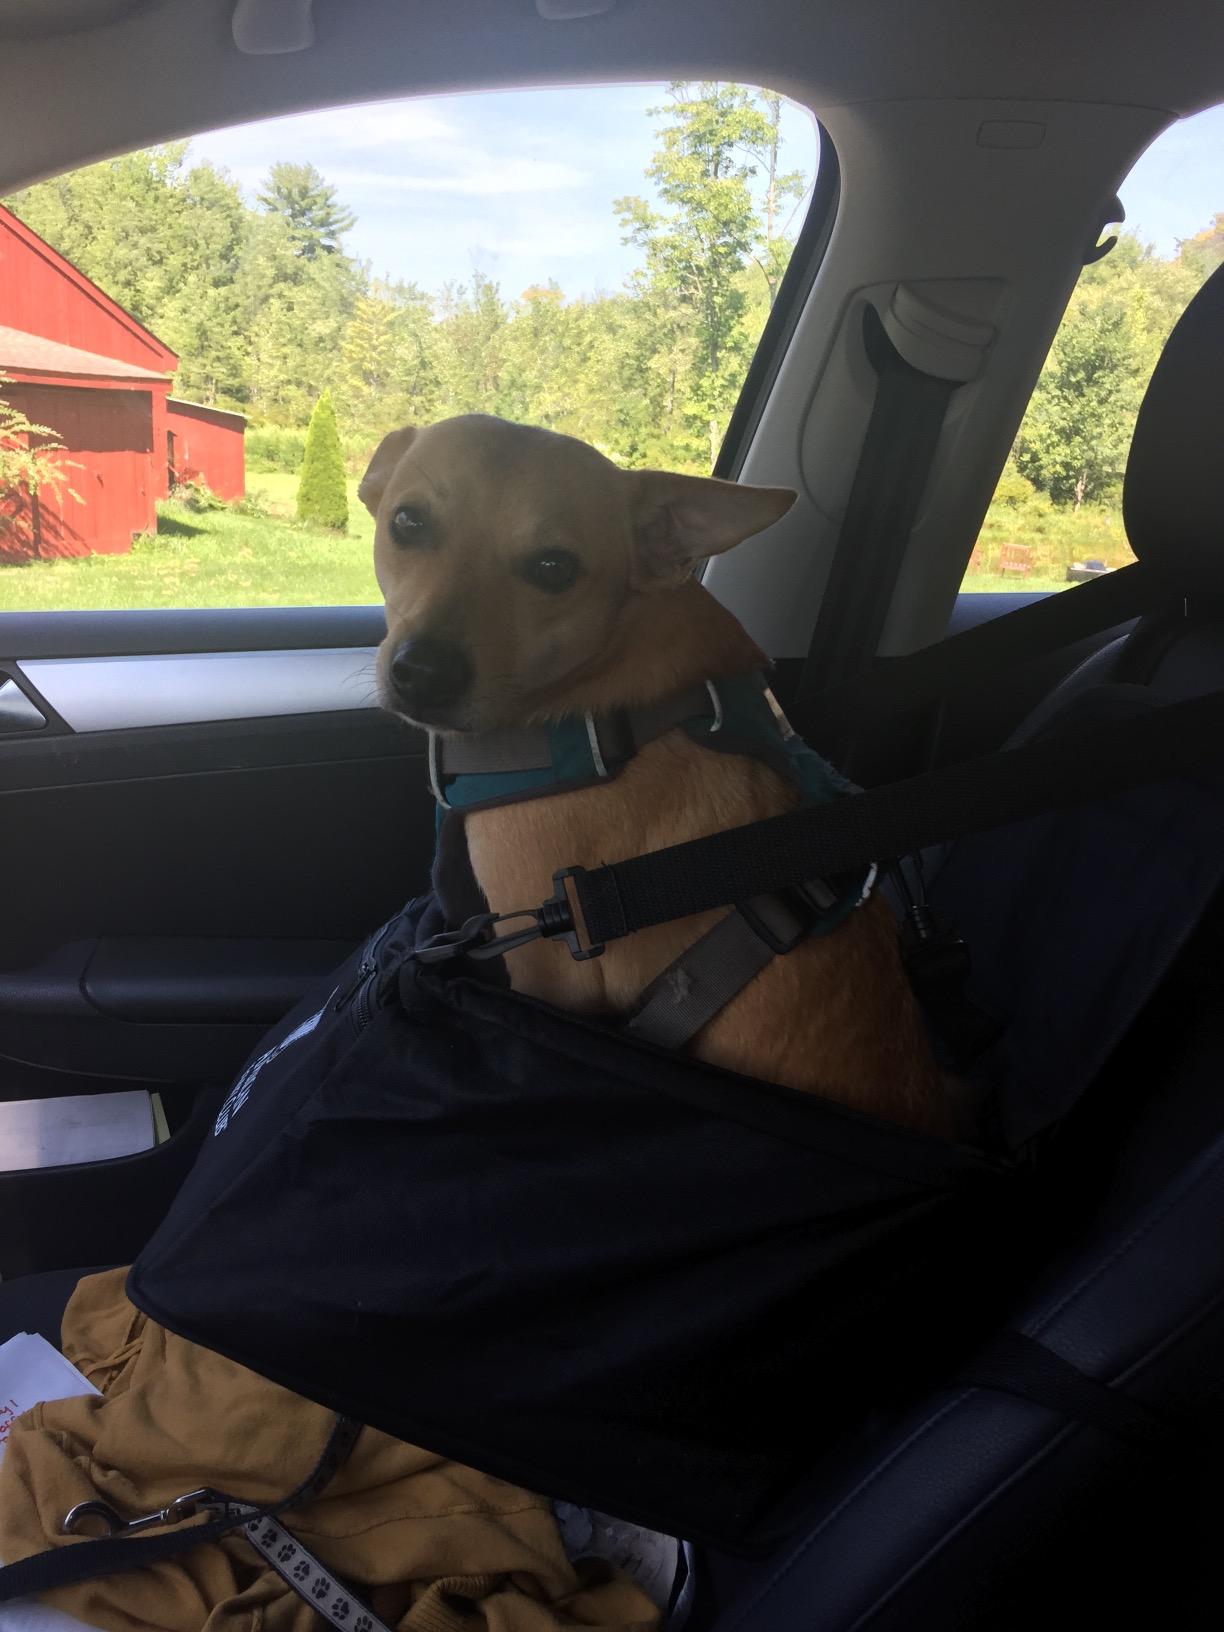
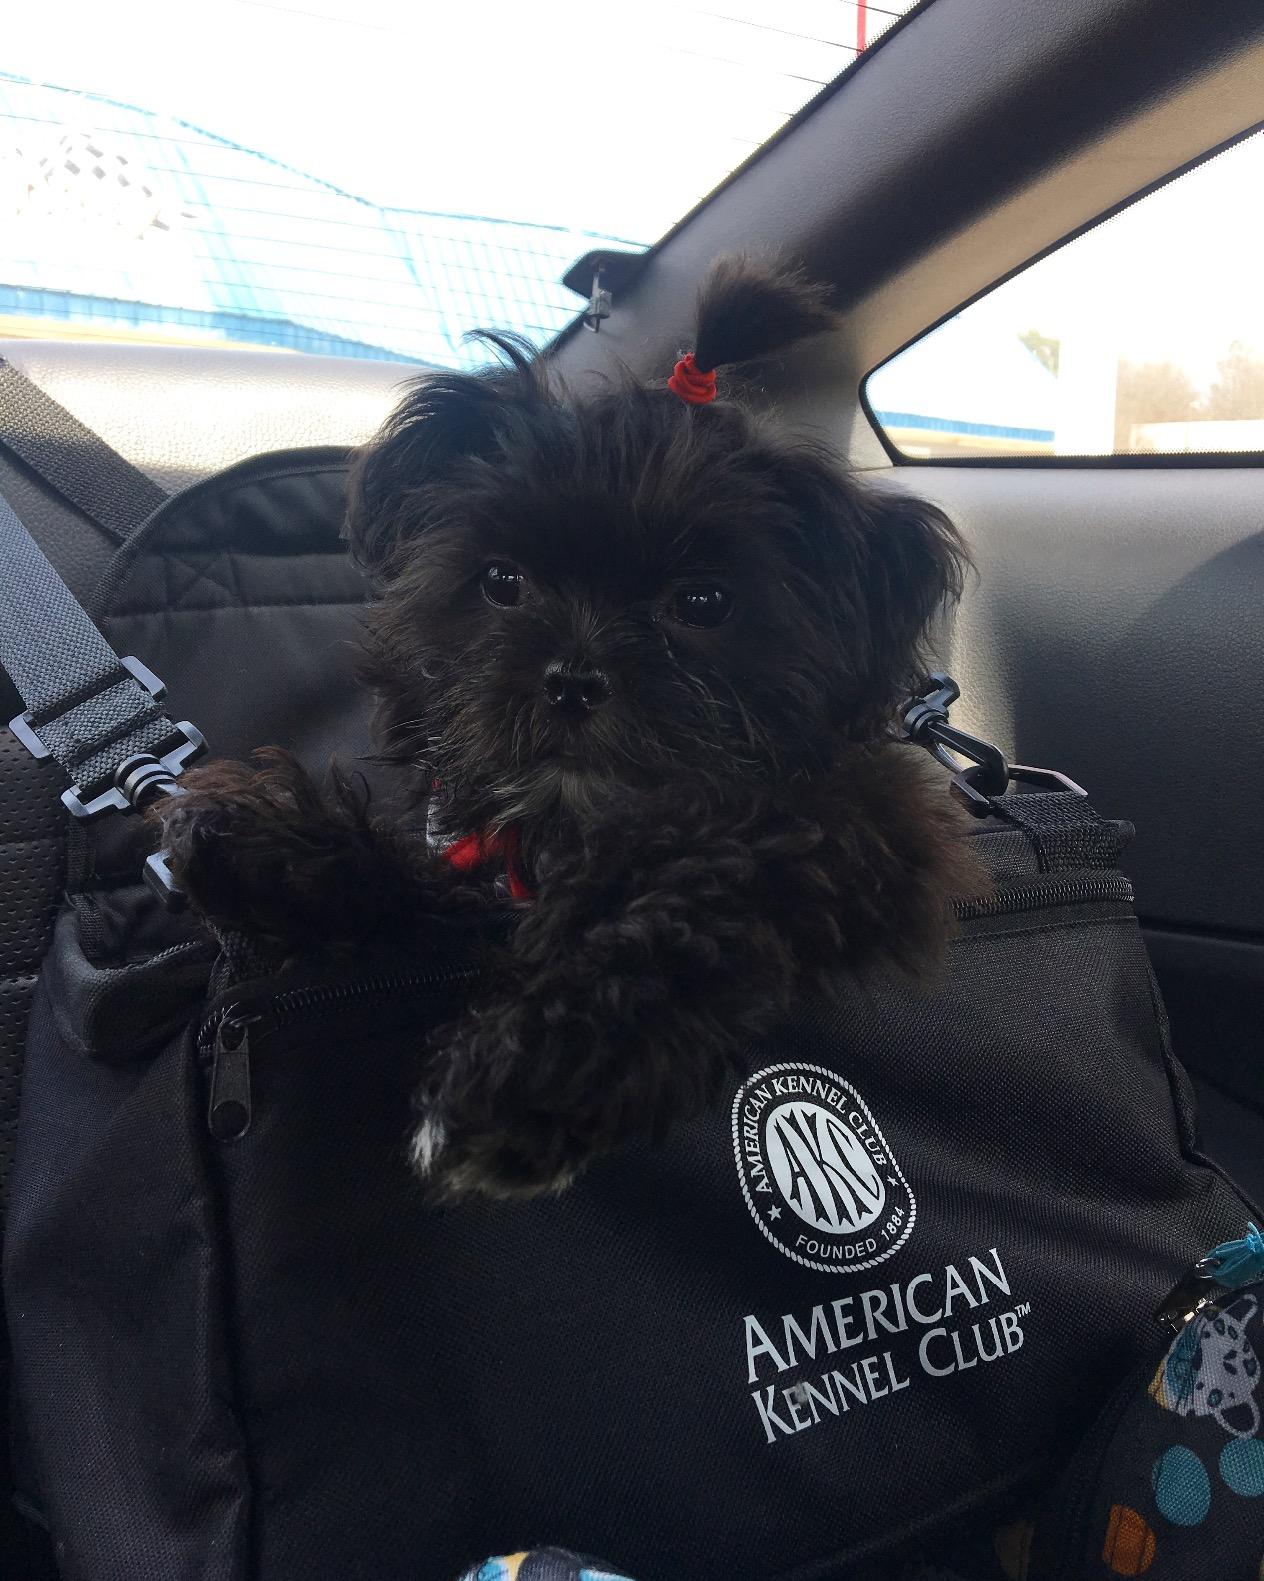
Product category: items_kennel
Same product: yes